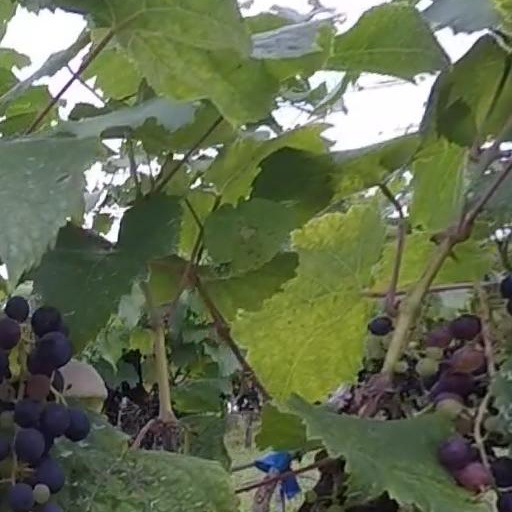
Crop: grape